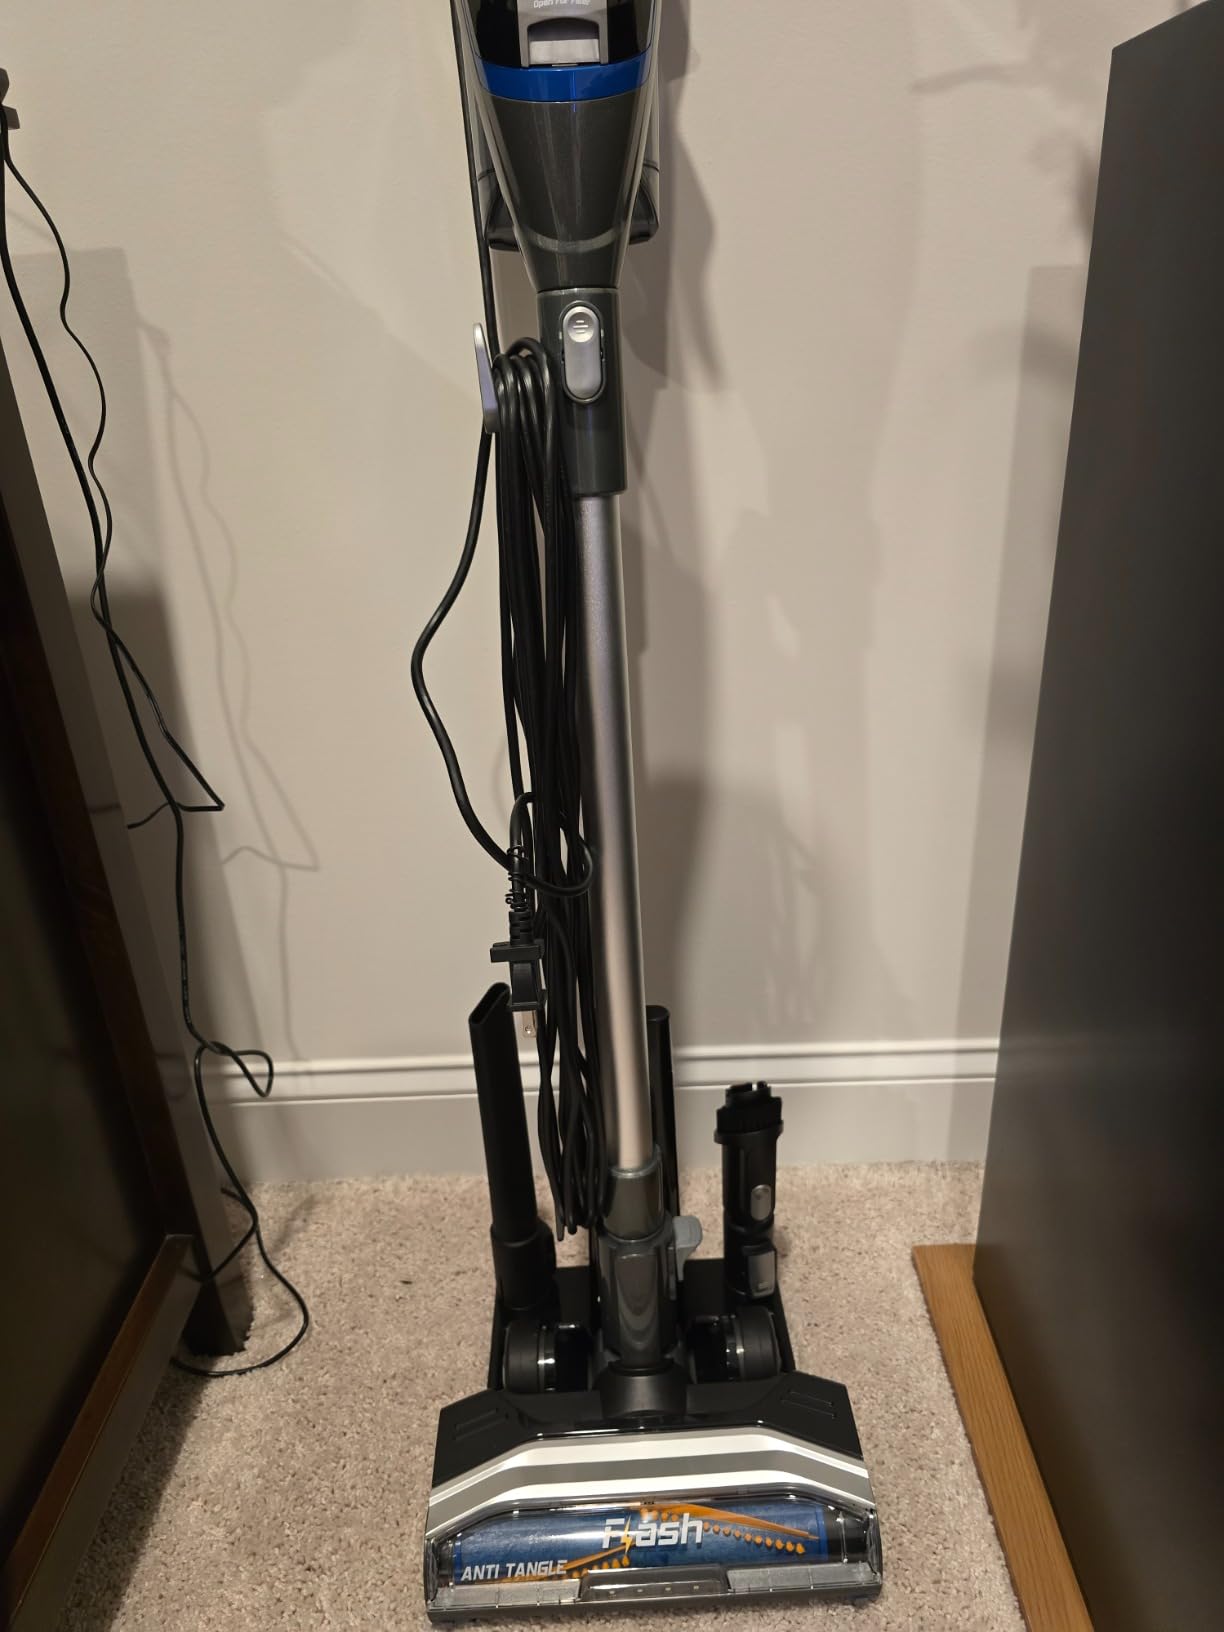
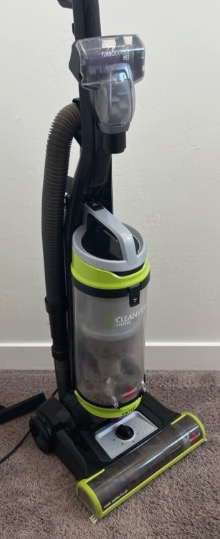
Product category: items_vacuum
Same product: no